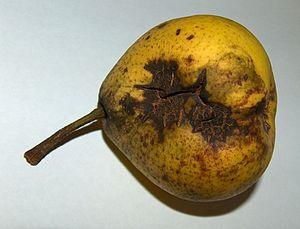
Une maladie cryptogamique, ou maladie fongique, est une maladie causée à une plante par un champignon ou un autre organisme filamenteux parasite. Lorsque c'est un animal qui est atteint, on parle plutôt de mycose. L'étude des champignons est la mycologie, et la mycologie végétale est une branche de la phytopathologie.